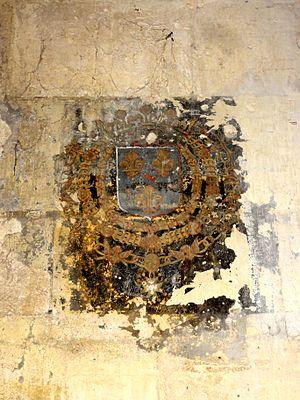
Nef, mur occidental, vestige de la litre à gauche du portail.
L’église Saint-Honoré est une église catholique paroissiale située à Verneuil-en-Halatte, dans le département de l'Oise, en région Hauts-de-France, en France. Ses origines devraient remonter à la fin du XIᵉ siècle. Peu de temps après, en 1104, l'église est donnée à l'abbaye de Molesme, qui y fonde un prieuré-cure bénédictin. Ce prieuré est au titre de sainte Geneviève, alors que la paroisse est placée sous le patronage de saint Honoré, patron des boulangers. Un clocher octogonal est édifié au-dessus de la première travée du chœur. Seule sa souche en subsiste, cachée sous la toiture. Vers 1170, des croisillons ou chapelles sont ajoutées au nord et au sud, dans le style gothique primitif. Ce qui en reste aujourd'hui, une arcade avec des chapiteaux et un mur avec une fenêtre, représente les parties les plus anciennes de l'église actuelle. Au XVᵉ siècle en effet, le clocher s'effondre apparemment, et les arcades endommagées sont rebâties dans le style gothique flamboyant naissant, encore peu affirmé. Puis, à partir du dernier quart du XVᵉ siècle et jusqu'au début du XVIᵉ siècle, toutes les autres parties anciennes sont successivement démolies, et une nouvelle église construite.